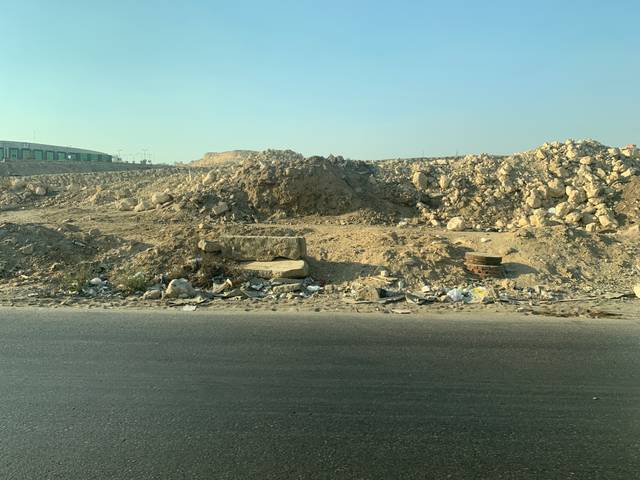
Region: Egypt
Coordinates: 29.993, 31.285